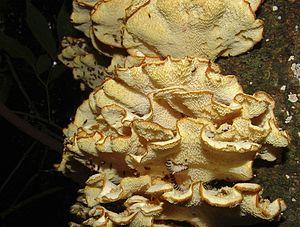
Le mot chronoxyle, ou l'expression monolithe de bois mort, est un néologisme qui désigne :
Dans le domaine de la sylviculture et de l’écologie, le « bois mort » est un compartiment biologique constitué par le bois qui - quelle que soit sa forme - ne comporte plus de cellules vivantes. Il s'agit d'arbres morts, sur pied ou au sol ; de toute partie morte d’un arbre ou de n'importe quel morceau de bois suspendu ou tombé au sol ou dans l’eau.